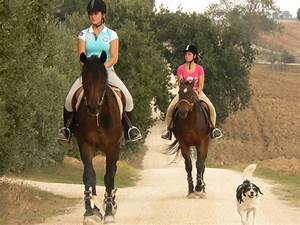
Label: horse